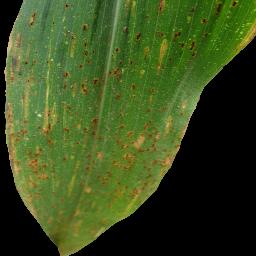
Label: Corn_(Maize)___Common_Rust